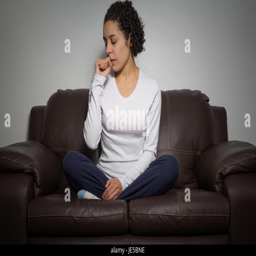
short haired woman is coughing .